Sharecropping

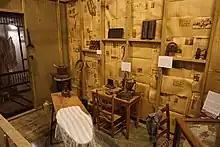

Southern landowners thus found themselves with a great deal of land but no liquid assets to pay for labor. They also maintained the "belief that gangs afforded the most efficient means of labor organization", something nearly all former slaves resisted. Preferring "to organize themselves into kin groups", as well as "minimize chances for white male-black female contact by removing their female kin from work environments supervised closely by whites", black southerners were "determined to resist the old slave ways". Not with standing, many former slaves, now called freedmen, having no land or other assets of their own, needed to work to support their families. A sharecropping system centered on cotton, a major cash crop, developed as a result. Large plantations were subdivided into plots that could be worked by sharecroppers. Initially, sharecroppers in the American South were almost all formerly enslaved black people, but eventually cash-strapped indigent white farmers were integrated into the system. During Reconstruction, the federal Freedmen's Bureau ordered the arrangements for freedmen and wrote and enforced their contracts.